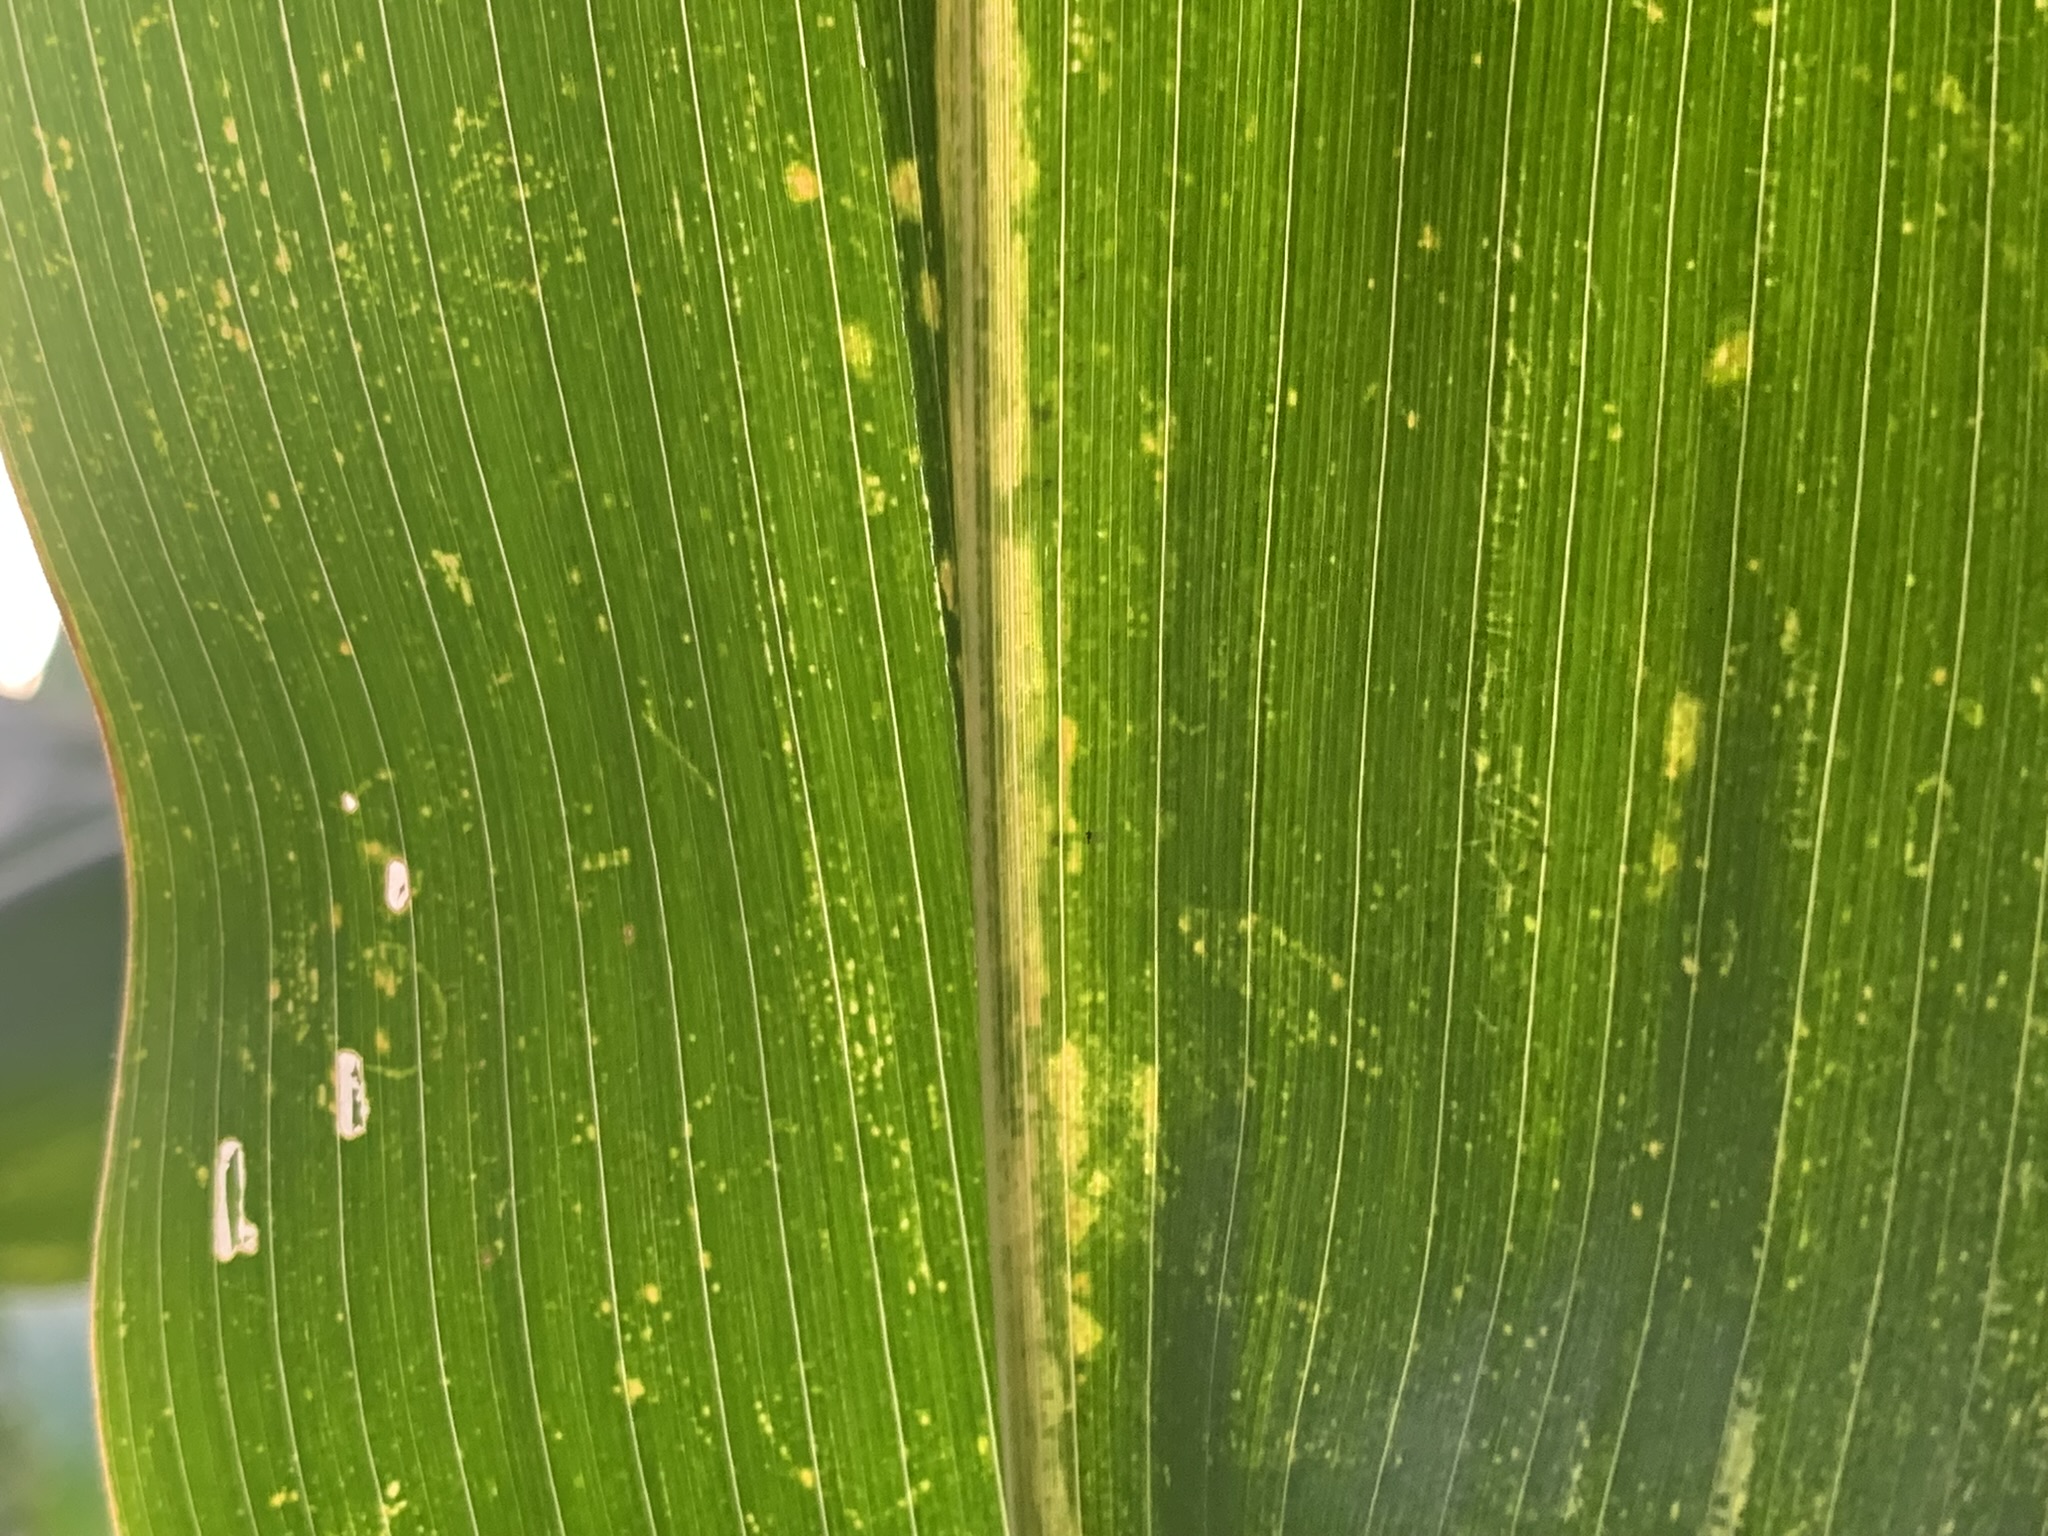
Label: MLN